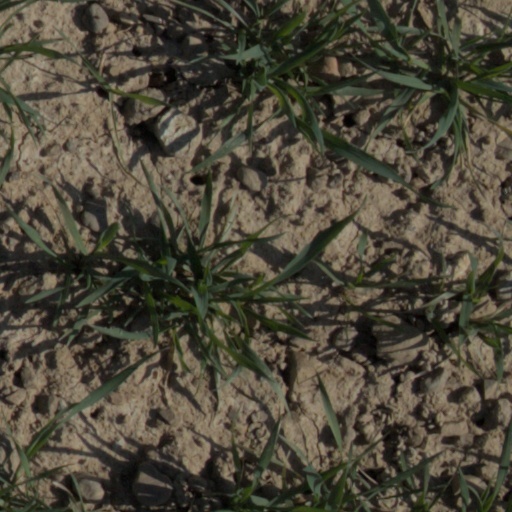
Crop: wheat